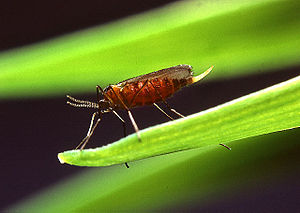
Galmyg / Billeder
Galmyg er en familie af myg. Der findes omkring 5000 arter af galmyg over hele verden. Den danske galmygfauna er ikke godt undersøgt, og der findes angivelser af antal arter i Danmark fra ca. 300 til ca. 600